Dalian

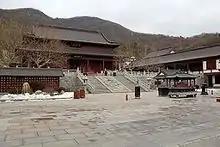
Hengshan Temple in Lüshunkou District

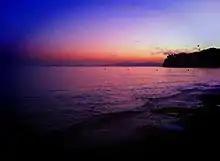
Beach side sunset

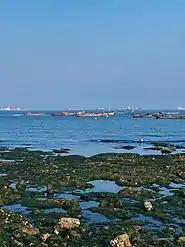

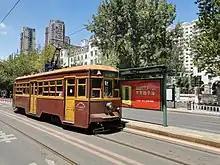
Dalian historical tramway, still used in a limited area of the city.

There are various hot spring hotels in Dalian. Notable ones include Laotieshan Hot Spring Hotel in Lüshunkou District, Tang Dynasty Hot Spring Resort in Jinshitan, Minghu Hot Spring Hotel in Wafangdian, Chengyuan Hot Spring Villa in Ganjingzi District, and Tianmu Hot Spring Hotel in Lüshunkou District.